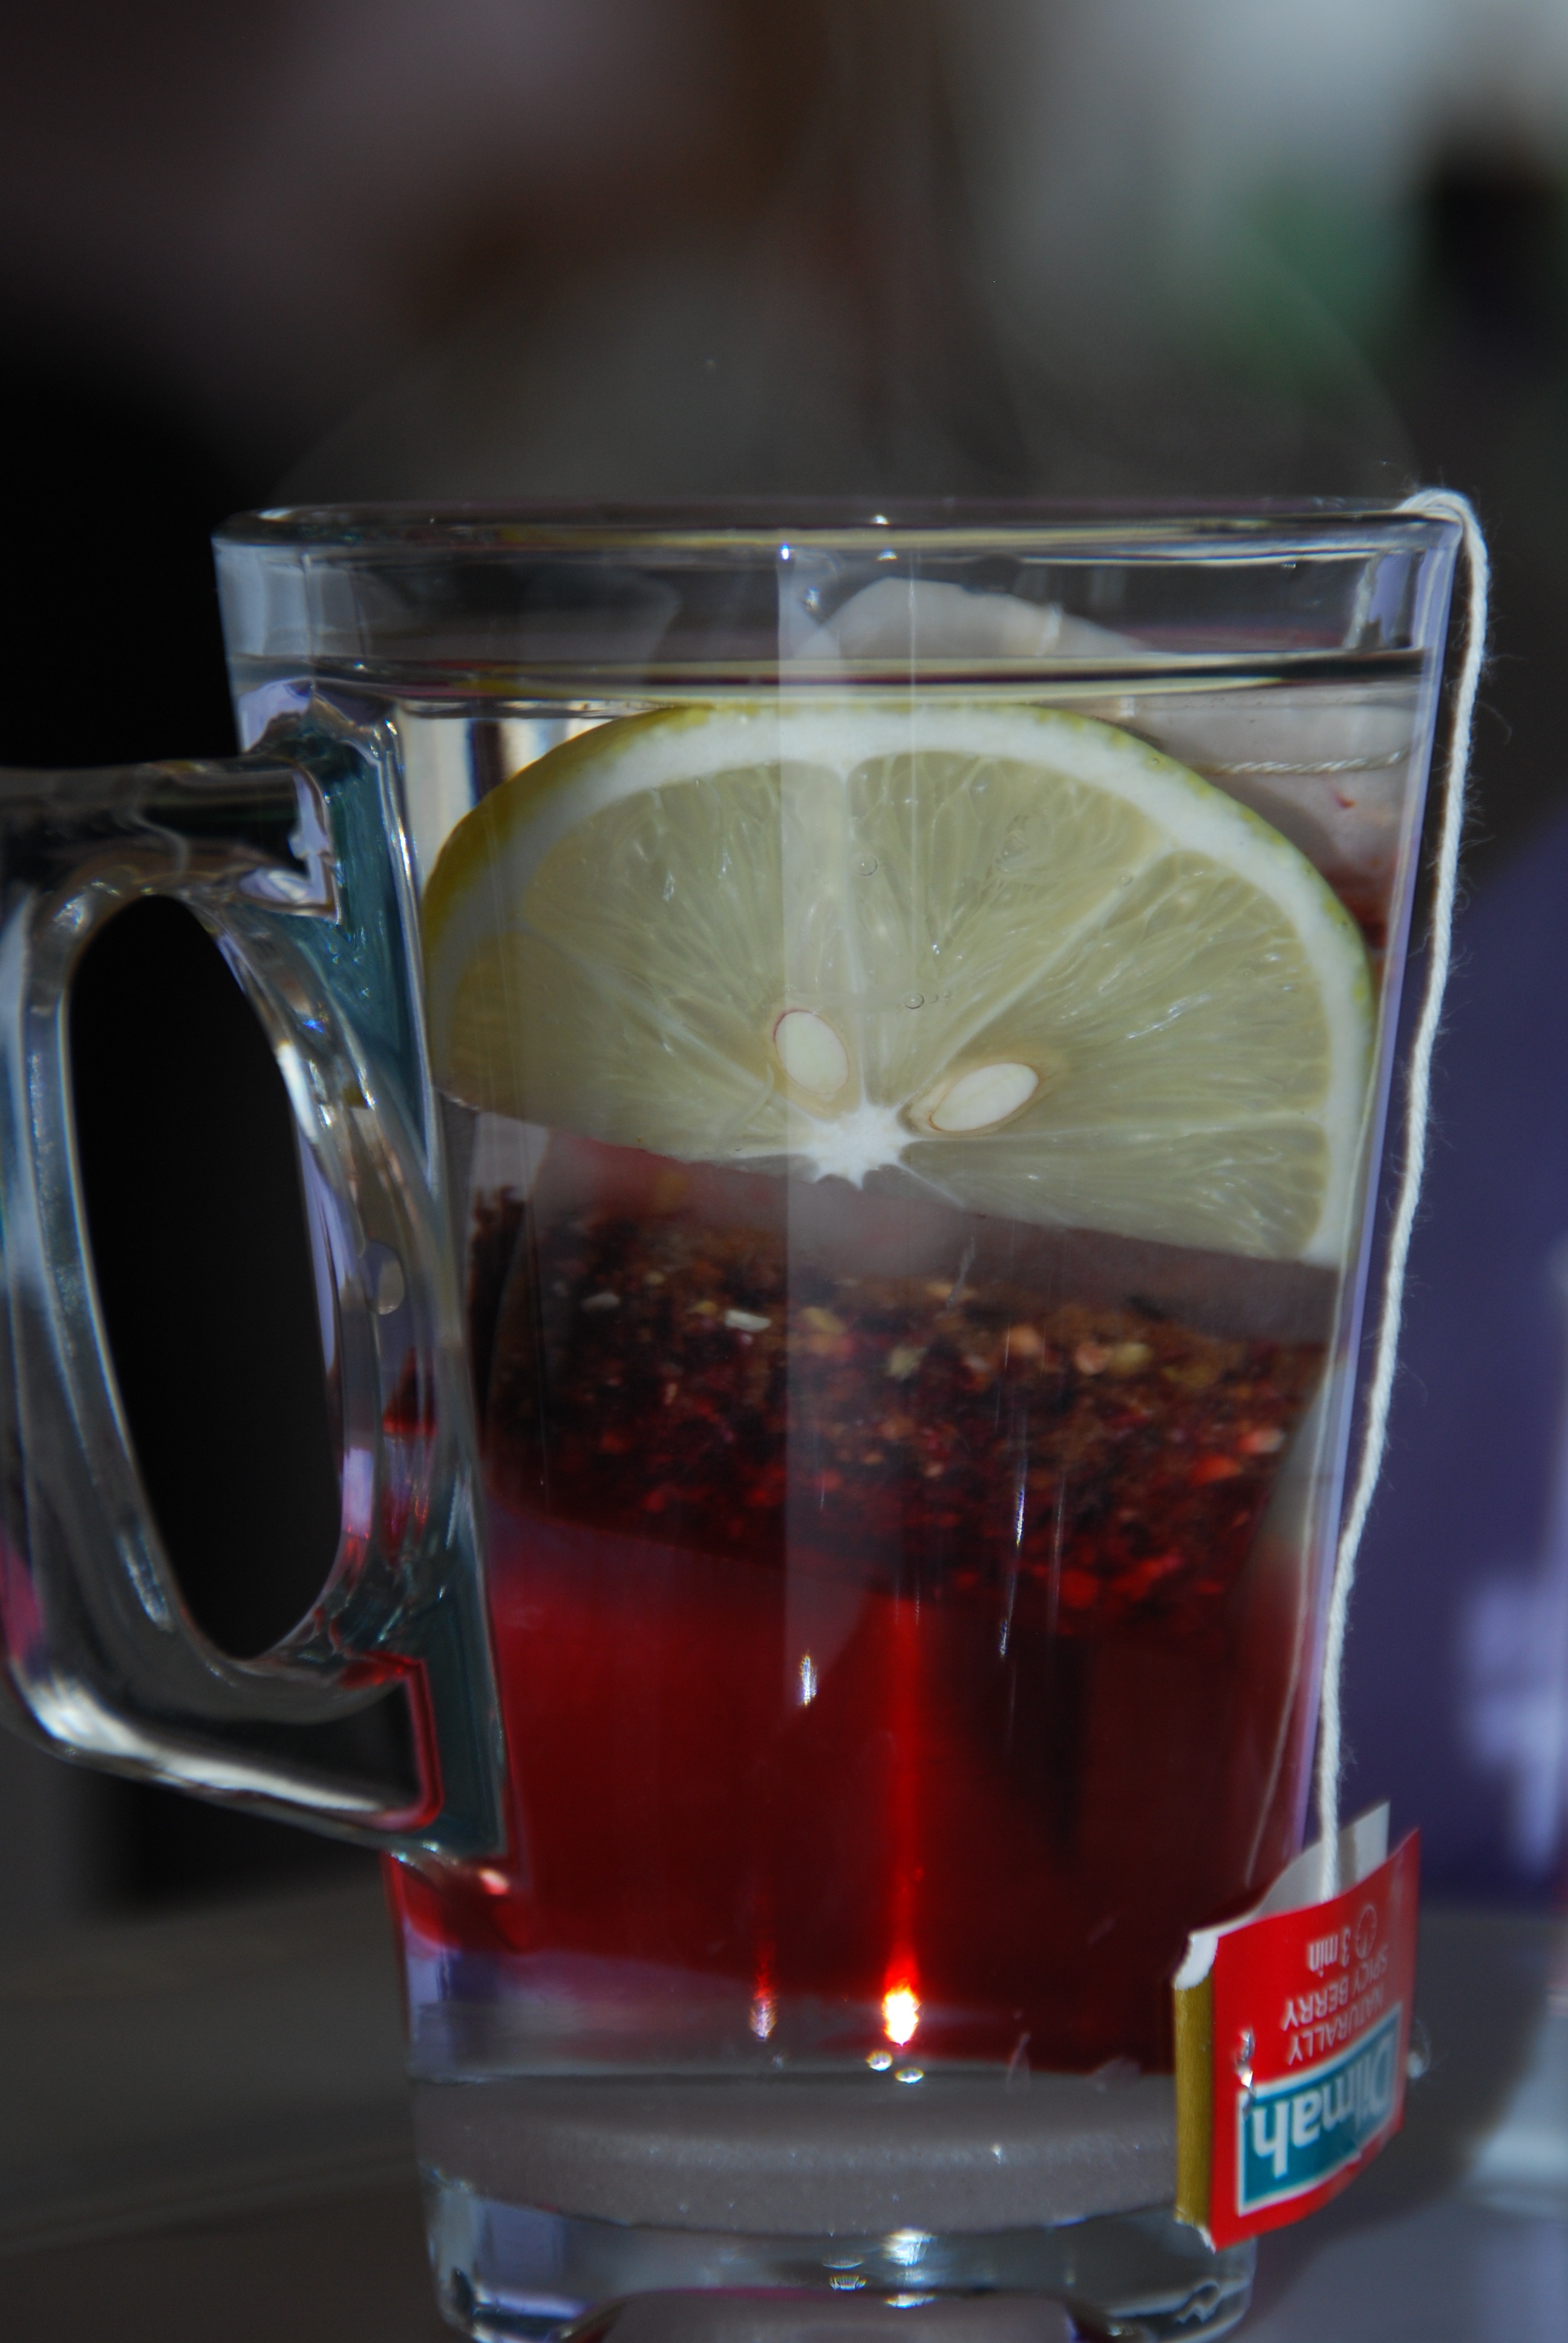
tea, glass, cup, drink, cocktail, liqueur, the drink, alcoholic beverage, cup of tea, negroni, distilled beverage